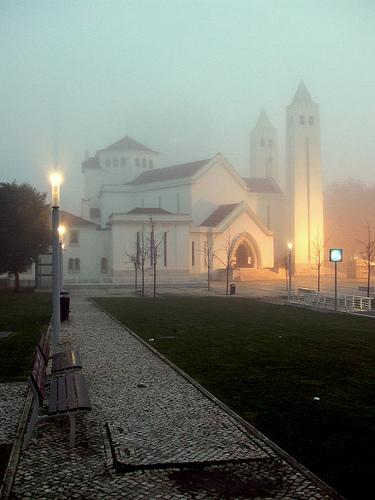
Weather: foggy or hazy